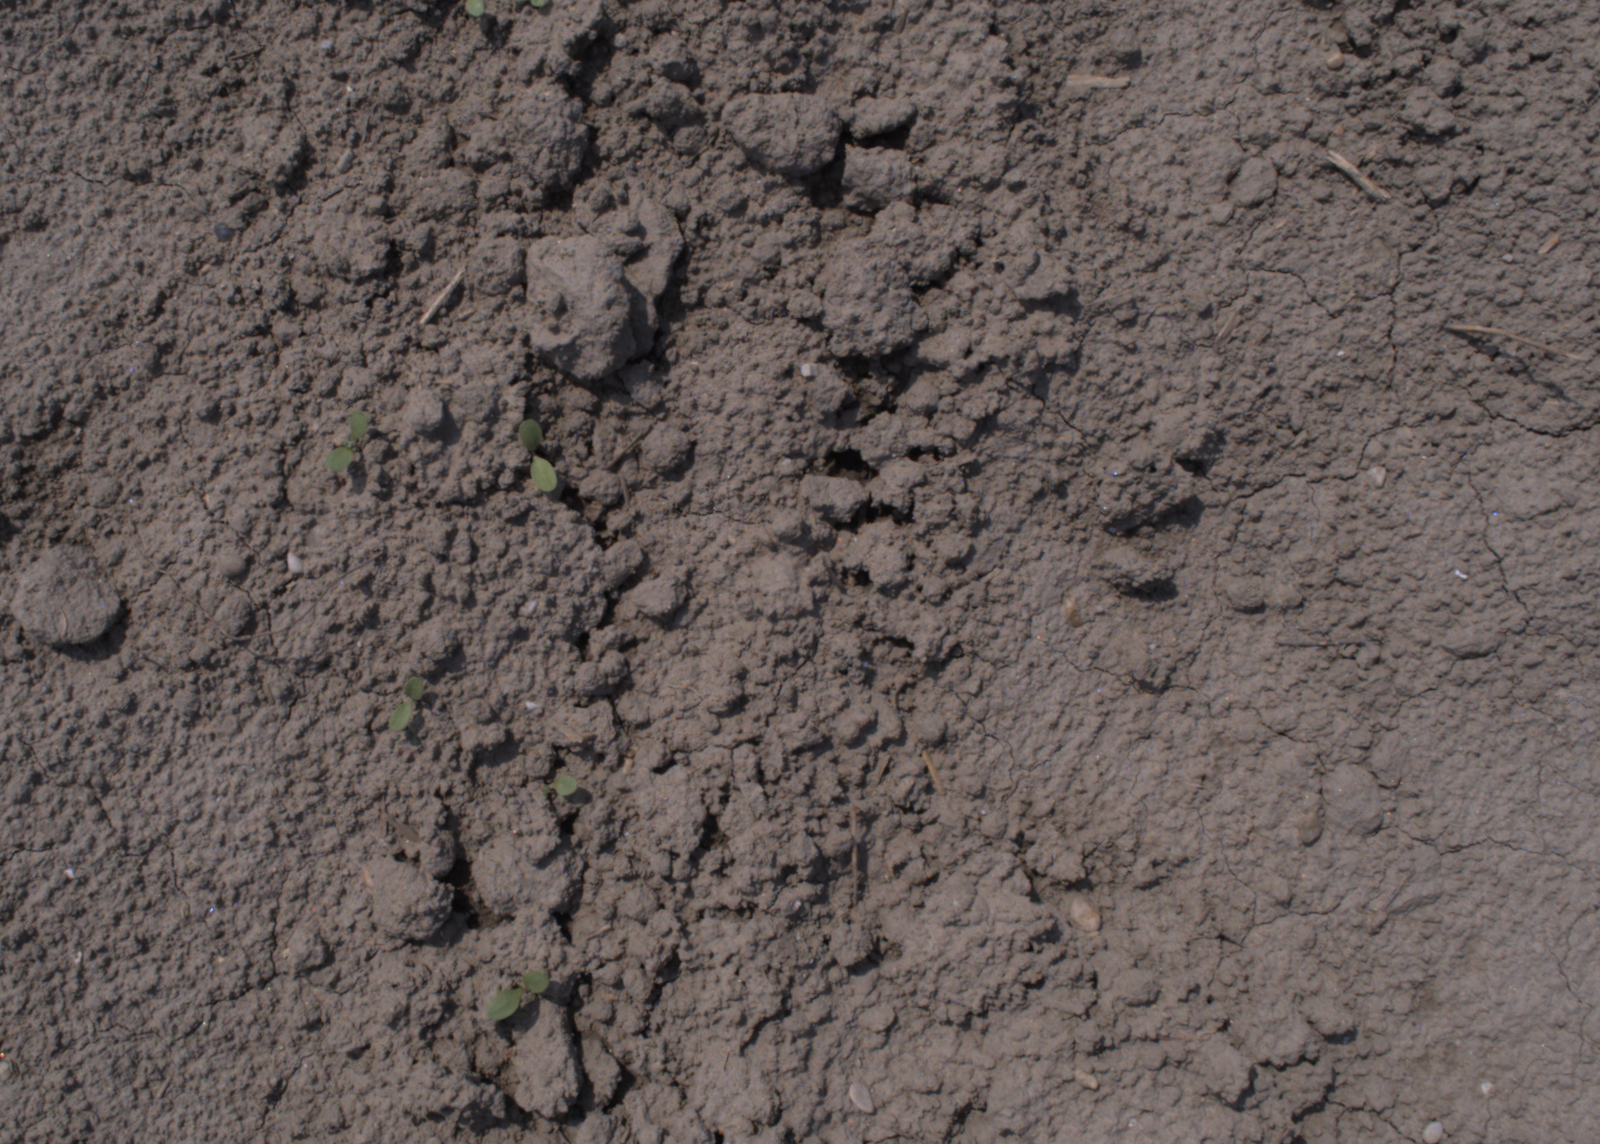
Capture date: 06.08.2020 12:34:47
Weather: sunny
Wind: medium
Seeding date: 21.07.2020
Plant canopy height (mm): 890